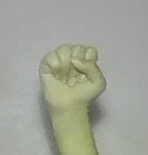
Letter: saad